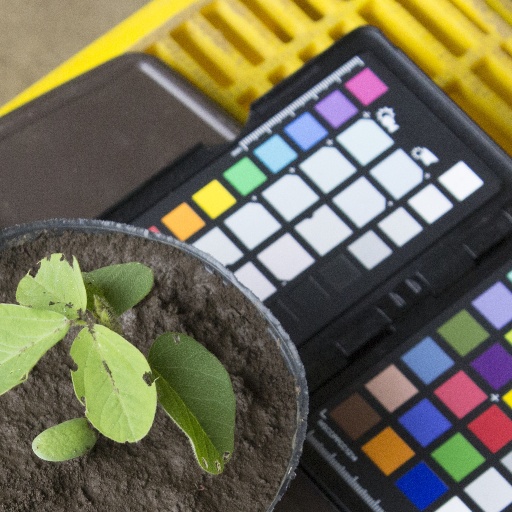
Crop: soybean